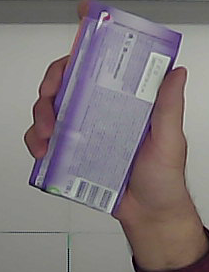
Product: milka_chocolate